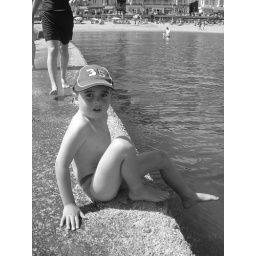
Old beach pics shot in black and white